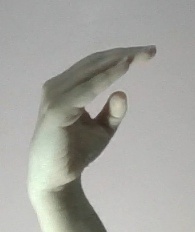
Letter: jeem